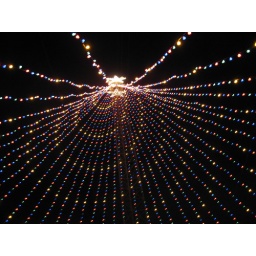
From under the tree on the moon tower at the Trail of Lights